Lolotte Forssberg

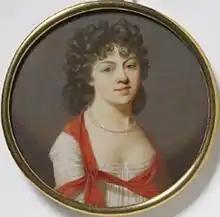

Fredrika Charlotte "Lolotte" Forssberg (1766–1840) was a Swedish noble and lady-in-waiting, later countess Stenbock. She was one of the most talked about people of her time as the possible child of King Adolf Frederick of Sweden. Princess Sophia Albertina of Sweden investigated her birth in the 1790s and tried to have her acknowledged as the daughter of her father. The truth is unconfirmed, though it is considered likely that she was the illegitimate daughter of the king.